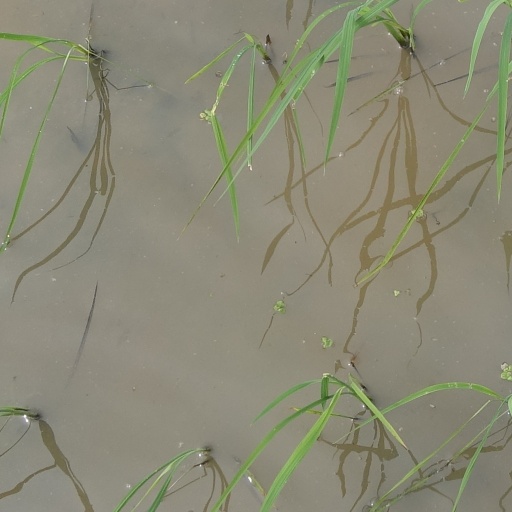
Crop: rice